Deer

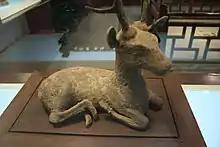
Bronze deer, Warring States period

Deer had a central role in the ancient art, culture and mythology of various peoples including the Hittites, the ancient Egyptians, the Celts, the ancient Greeks, and certain East Asian cultures. For instance, the Stag Hunt Mosaic of ancient Pella, under the Kingdom of Macedonia (4th century BC), possibly depicts Alexander the Great hunting a deer with Hephaestion. In Japanese Shintoism, the sika deer is believed to be a messenger to the gods. In China, deer are associated with great medicinal significance; deer penis is thought by some in China to have aphrodisiac properties. Spotted deer are believed in China to accompany the god of longevity. Deer was the principal sacrificial animal for the Huichal Indians of Mexico. In medieval Europe, deer appeared in hunting scenes and coats-of-arms. Deer are depicted in many materials by various pre-Hispanic civilizations in the Andes.